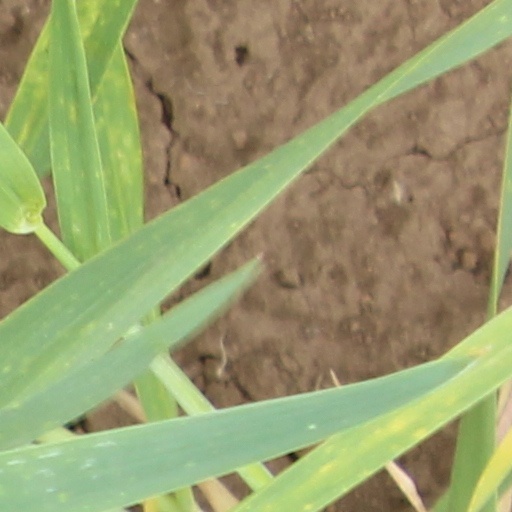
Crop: wheat